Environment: real
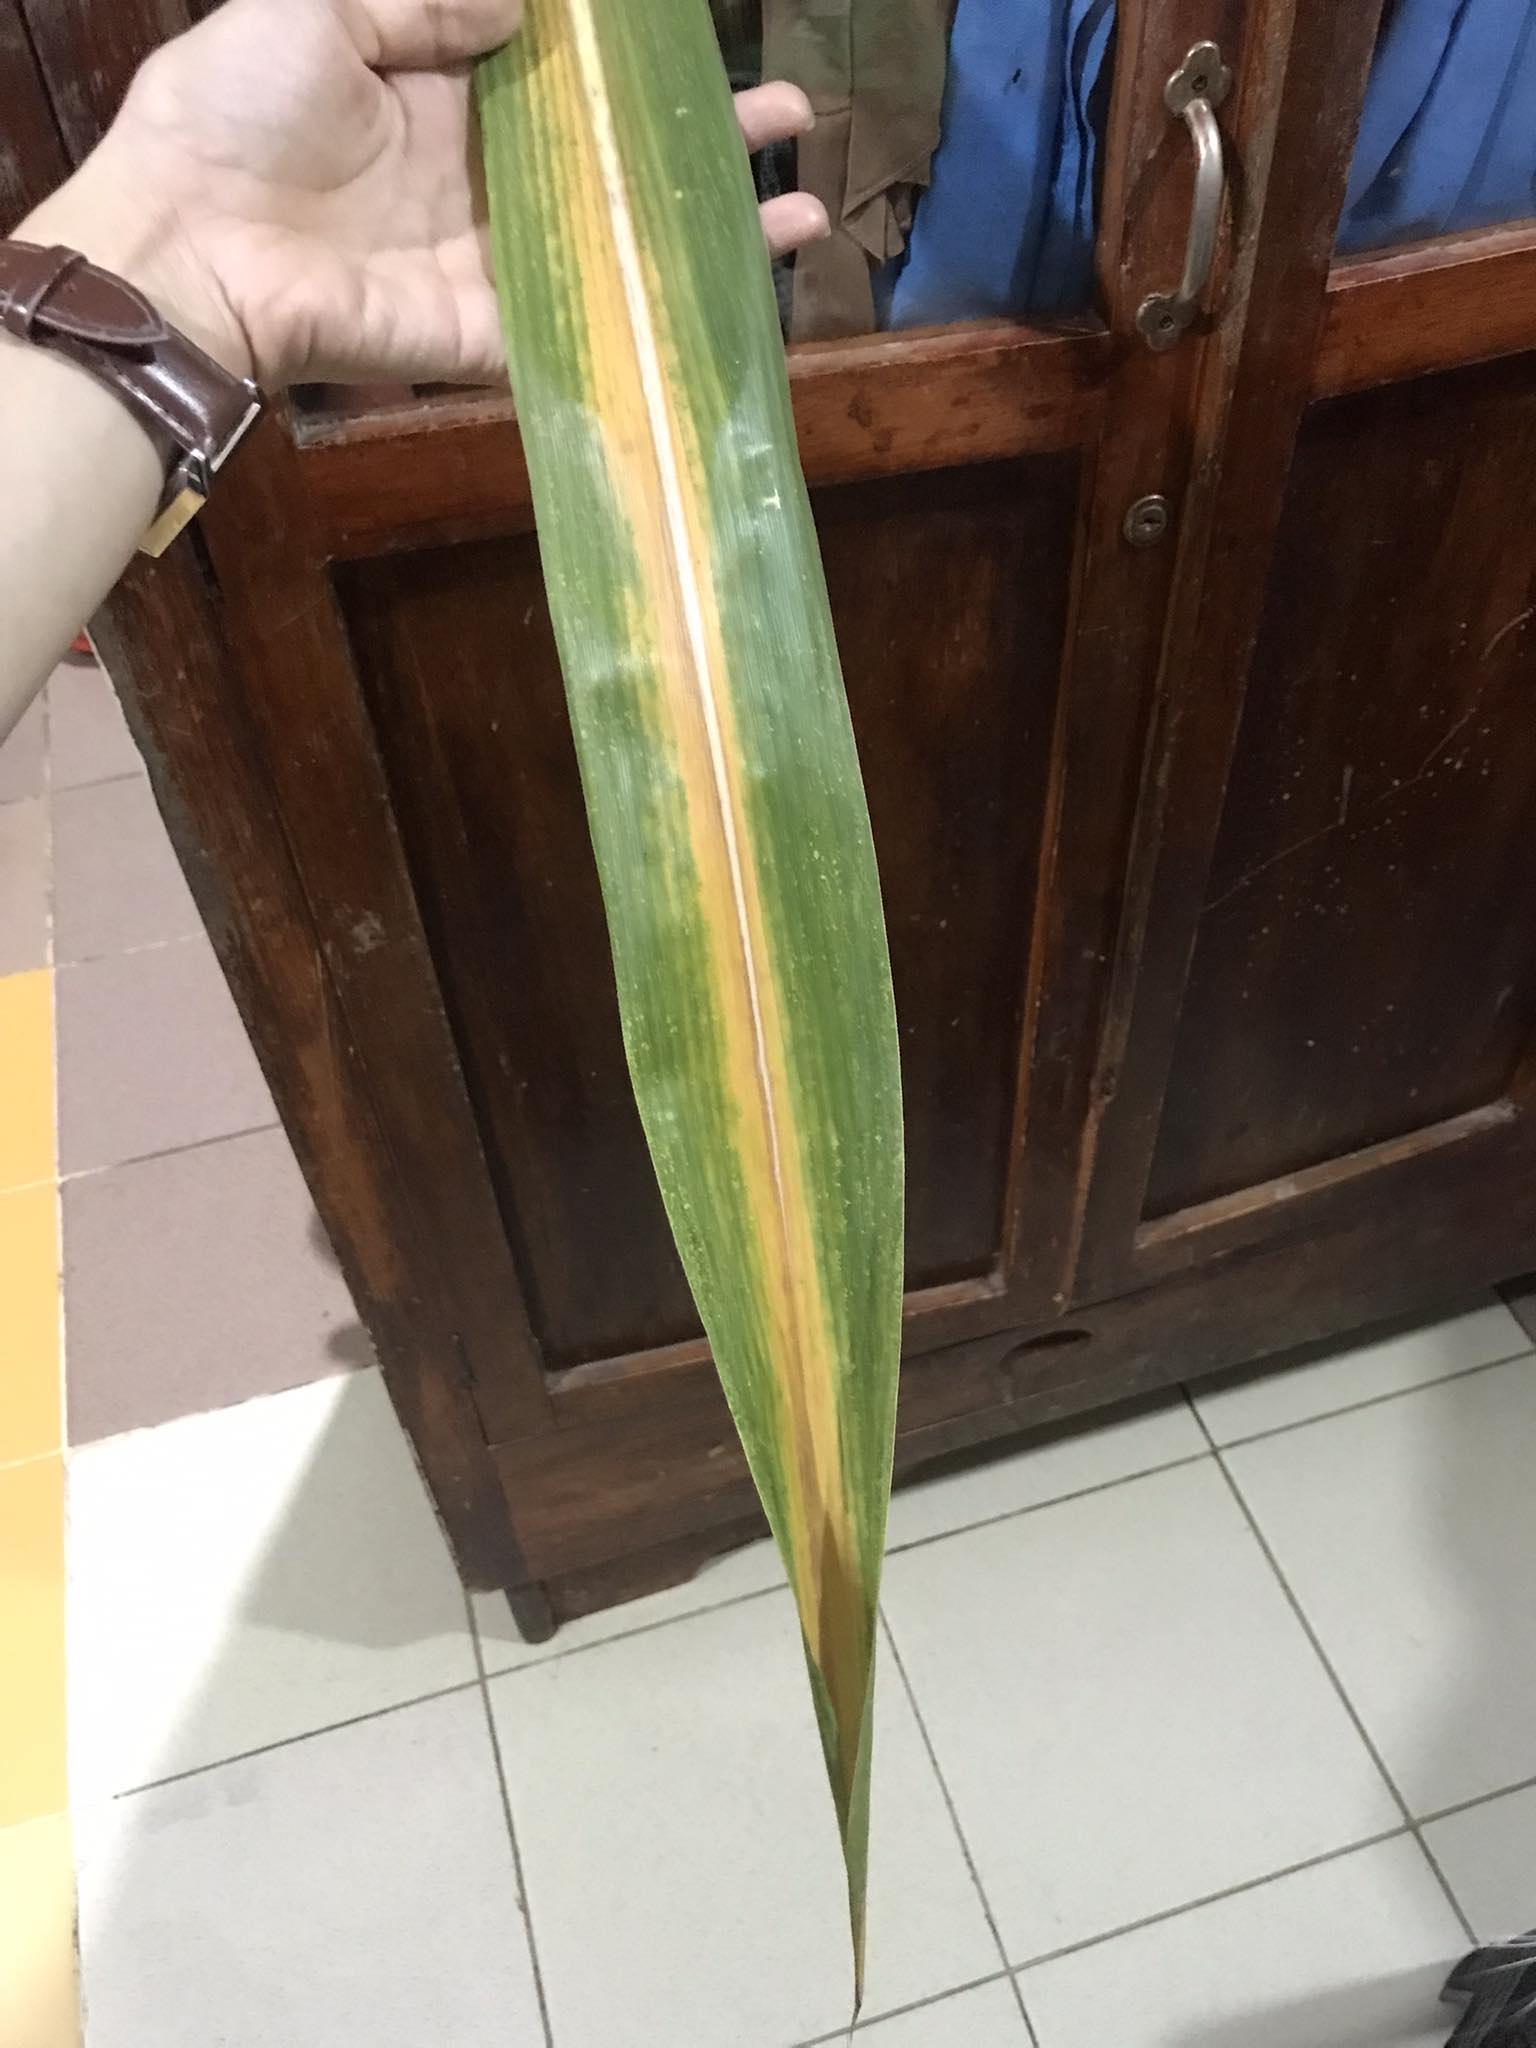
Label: nitrogen_deficiency